Gerhart Hauptmann

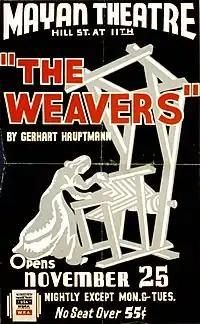
Poster for a Federal Theatre Project presentation of "The Weavers" in Los Angeles (1937)

At the beginning of May 1946, Hauptmann learned that the Polish government was insisting on the expulsion of all Germans without exception. On 6 June, he died of bronchitis in Agnieszków (present-day Jagniątków, a part of "Hirschberg im Riesengebirge", now Jelenia Góra). His last words were reported to be, "Am I still in my house?" Despite his final wishes, as expressed in his last will, Hauptmann was not buried at his home.